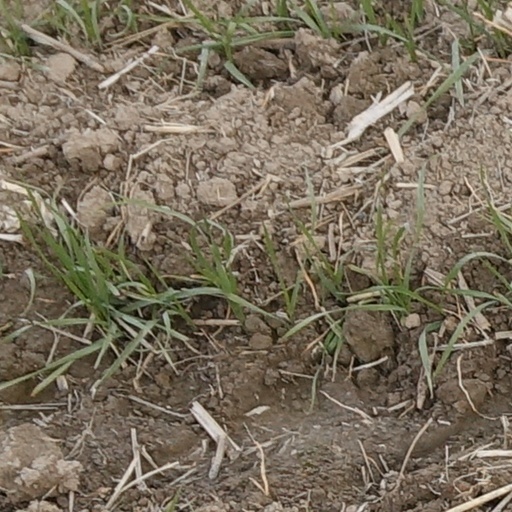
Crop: wheat